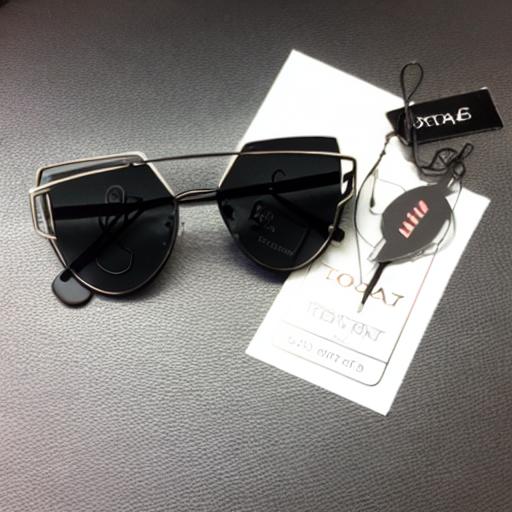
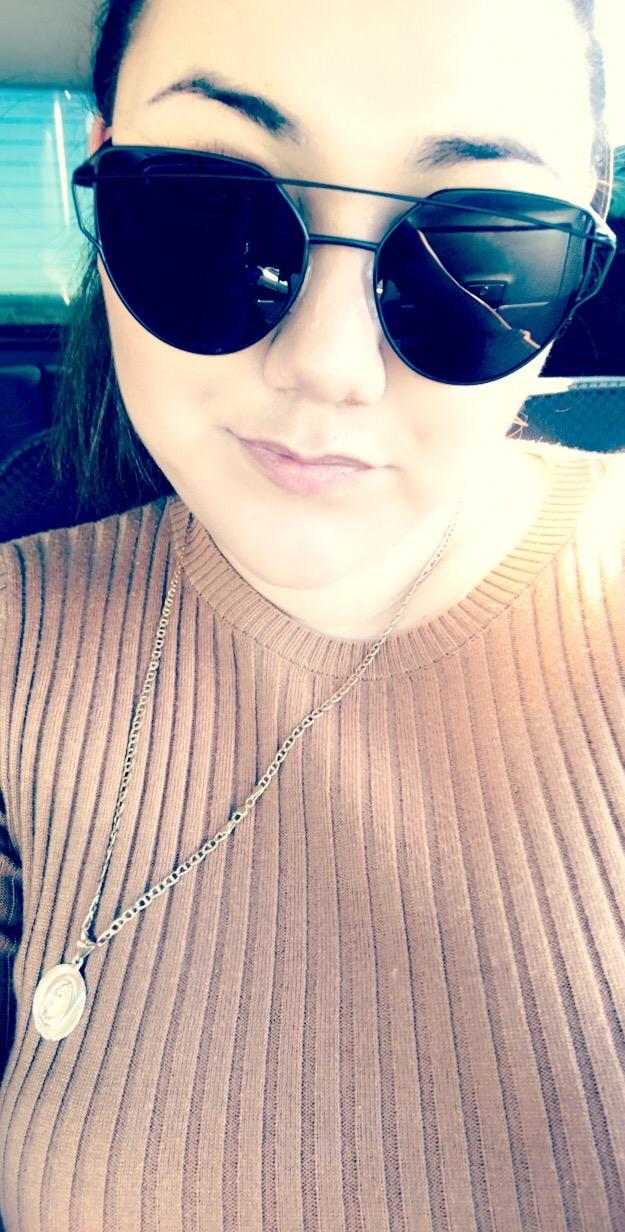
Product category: accessories_sunglasses
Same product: no